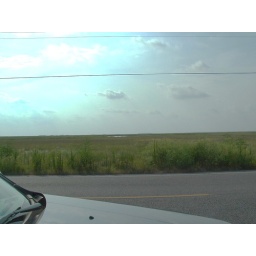
There is a hill somewhere in Lousiana that is 500 ft high, the rest is at water level.